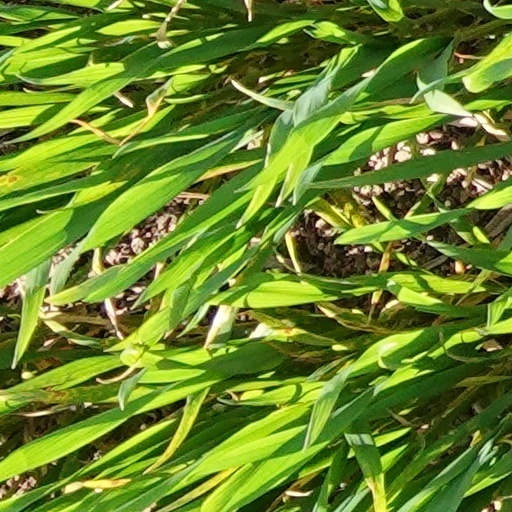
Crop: wheat